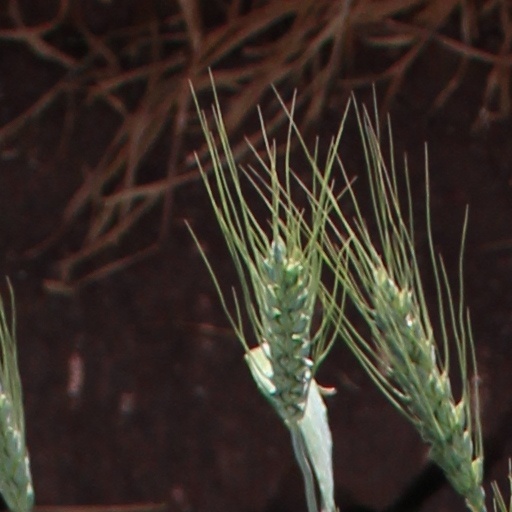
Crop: wheat